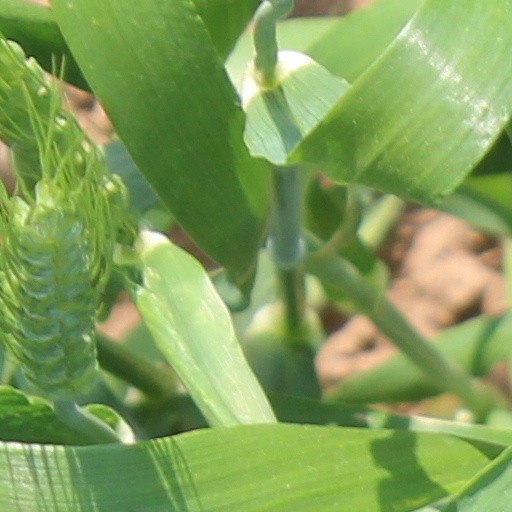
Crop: wheat